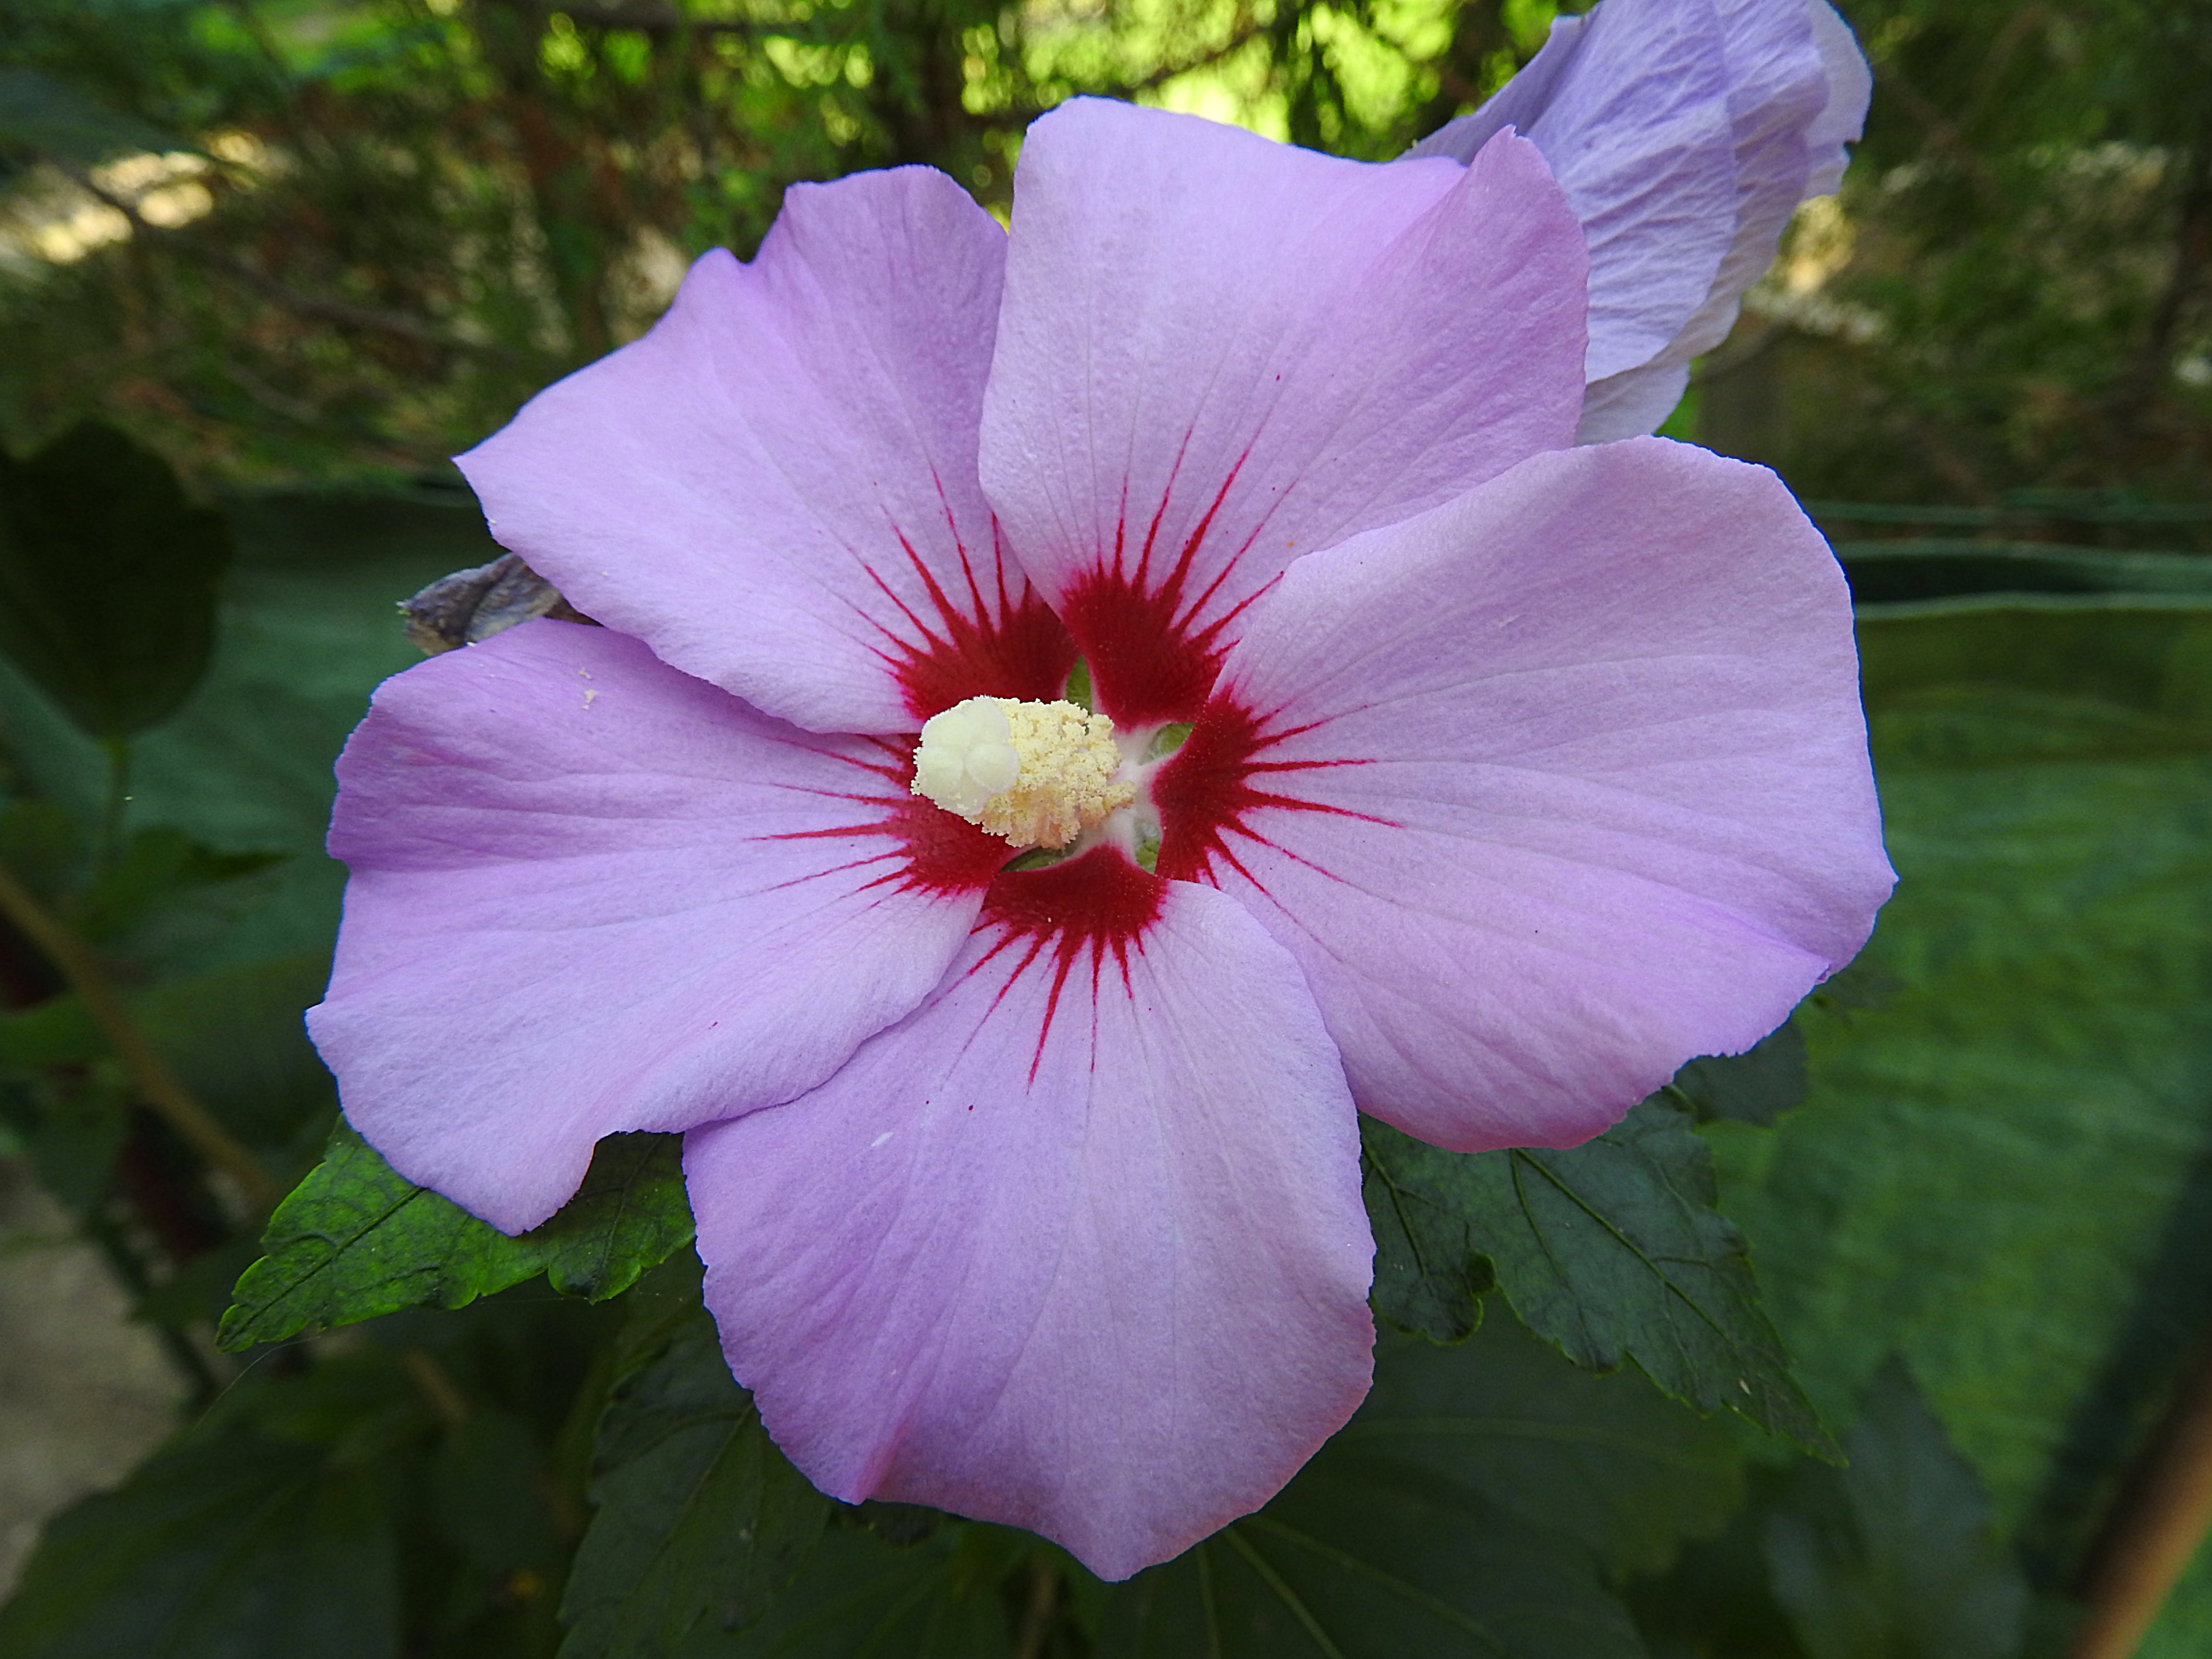
blossom, plant, flower, petal, bloom, botany, close, flora, hibiscus, malvales, macro photography, flowering plant, mallow, light purple, chinese hibiscus, annual plant, land plant